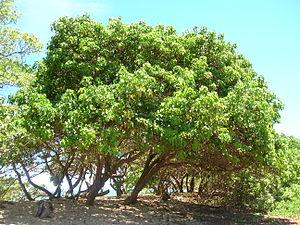
Fatu Huku est une petite île inhabitée du groupe sud de l'archipel des Marquises, en Polynésie française.